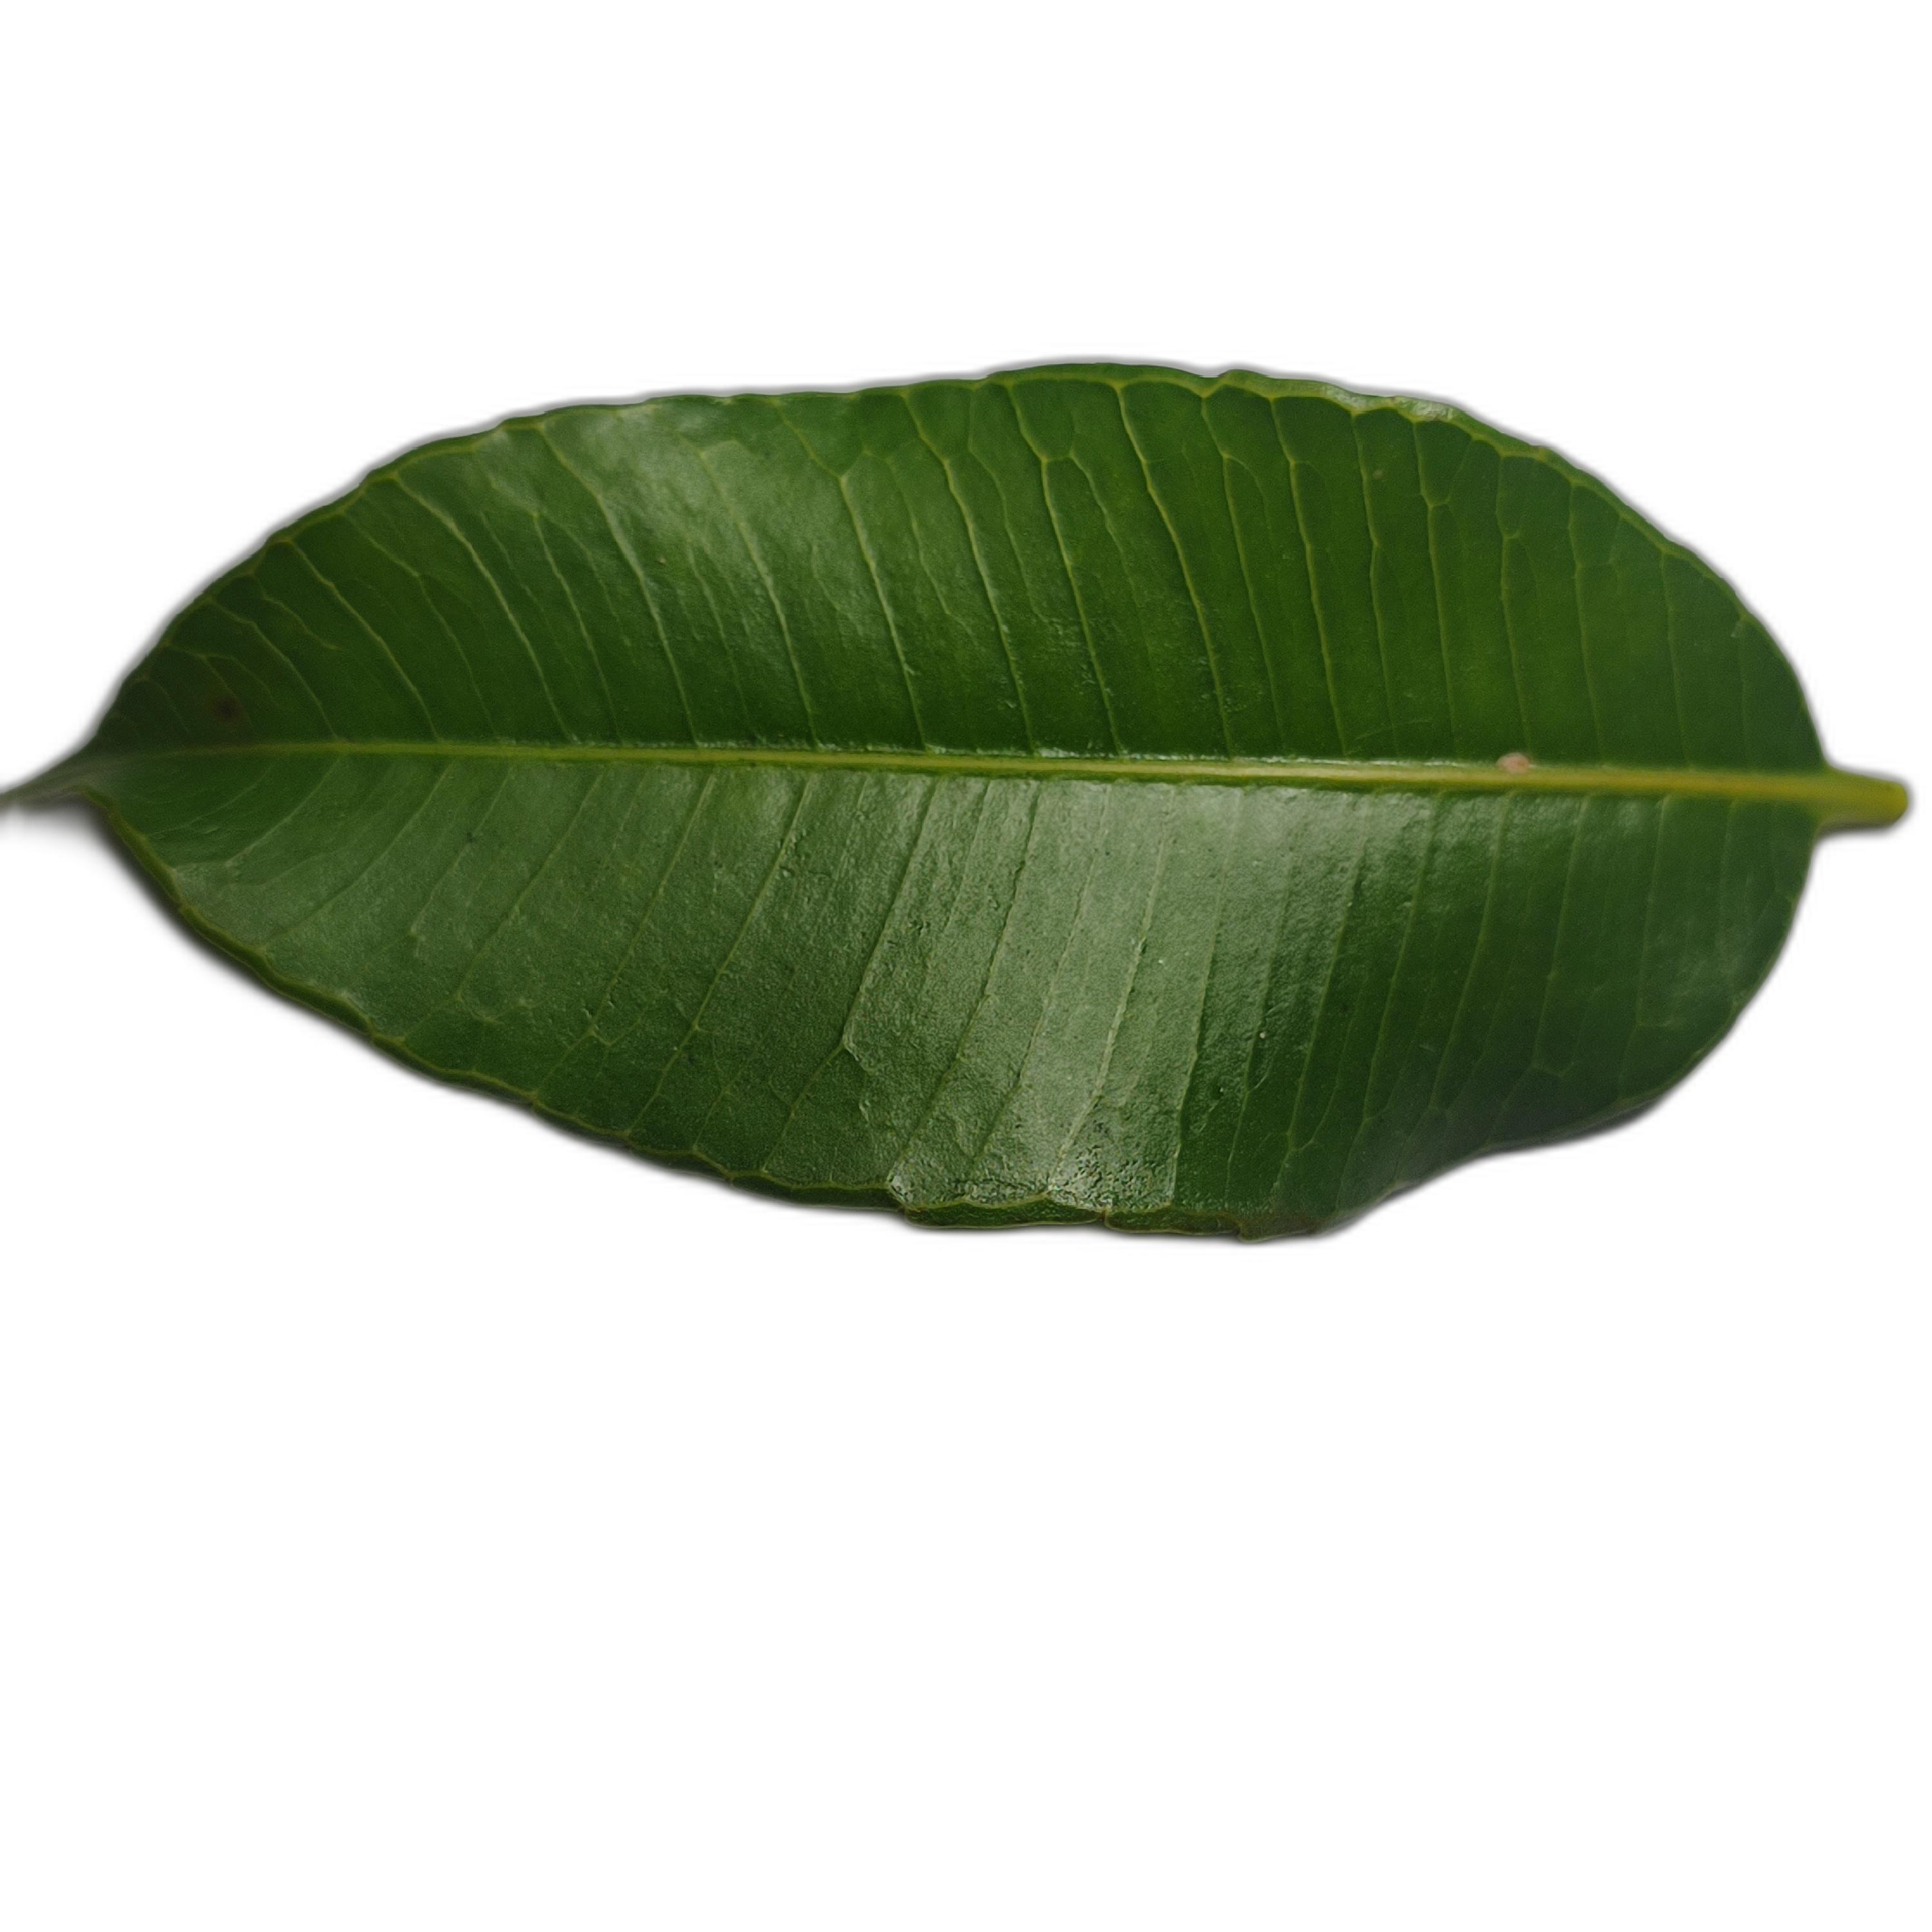
Label: healthy